Mercedes-Benz W186

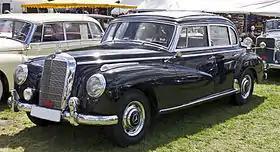
Mercedes-Benz 300 (W186)

The Mercedes-Benz W186 Model 300 is a four-door luxury sedan produced by Mercedes-Benz between 1951 and 1957. It was the company's flagship model at the time, succeeding the World War II era W150. Three versions were produced in succession, known informally as the 300a (or simply 300), 300b, and 300c. An enlarged "300d" variant built on the W189 chassis succeeded it in late 1957.